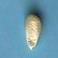
Maize quality: Good